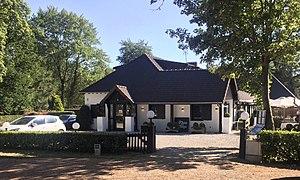
Le Touquet-Paris-Plage - auberge de la Dune-aux-Loups, construite au milieu des années 1930 - Avenue de la Dune-aux-Loups.
Le dictionnaire des rues du Touquet-Paris-Plage est le dictionnaire des rues du Touquet-Paris-Plage, commune française située dans le département du Pas-de-Calais en région Hauts-de-France.